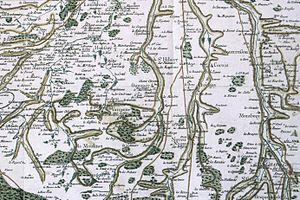
Pressigny-les-Pins est une commune française située dans le département du Loiret en région Centre-Val de Loire. La commune se situe au sud de la région naturelle du Gâtinais, dans la partie dite du Gâtinais pauvre ou Gâtinais de l'est. Pressigny-les-Pins, commune rurale de 478 habitants, fait partie de l'aire urbaine de Montargis.